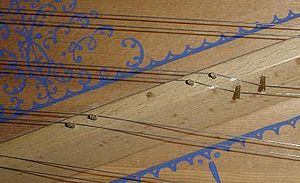
Cembalo / Konstruktion / Strenge
Strengene sætter klangbunden i bevægelse gennem kontakten med steget. Basstrengene anvender dobbelte stifter for at lette presset på klangbunden
Et cembalo er et musikinstrument, som spilles vha. et klaviatur som sætter strenge i bevægelse ved at knipse dem.